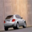
Label: automobile